Samurai Deeper Kyo

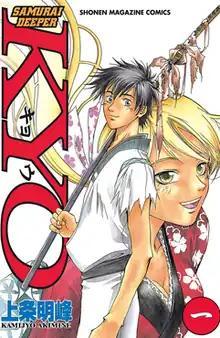
First volume cover, featuring Mibu Kyoshiro (front) and Shiina Yuya (back)

Samurai Deeper Kyo (stylized in all caps) is a Japanese manga series written and illustrated by Akimine Kamijyo. It was serialized in Kodansha's manga magazine "Weekly Shōnen Magazine" from May 1999 to May 2006, with its chapters collected in 38 volumes. Set during the Edo period, the series follows Demon Eyes Kyo, a feared samurai seeking to regain his body after his soul is sealed inside the body of his rival, Mibu Kyoshiro. Kyo is joined in his search by the bounty-hunter Shiina Yuya, the heir to the Tokugawa shogunate Benitora; and Sanada Yukimura, a known rival of the Tokugawa. The manga was licensed in North America by Tokyopop ( 1–34) and Del Rey Manga ( 35–38; released in two omnibus volumes).